Saint Barthélemy

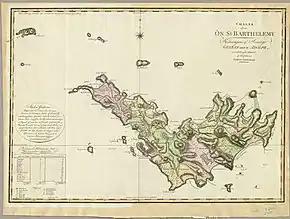
Historical "quartiers" (1801)

The island proved economically unsuccessful, and was subject to the activities of pirates (most notably Daniel Montbars aka 'Montbars the Exterminator'). In 1744, British forces captured the island, holding it until 1764 when it reverted to French control. Thus deeming it to be of little worth, King Louis XVI traded the island to Sweden in 1784 in return for trading privileges in Gothenburg. This change of control saw progress and prosperity as the Swedes declared Gustavia (named after the Swedish king Gustav III who ruled at that time) a free port, convenient for trading by the Europeans for goods, including contraband material.